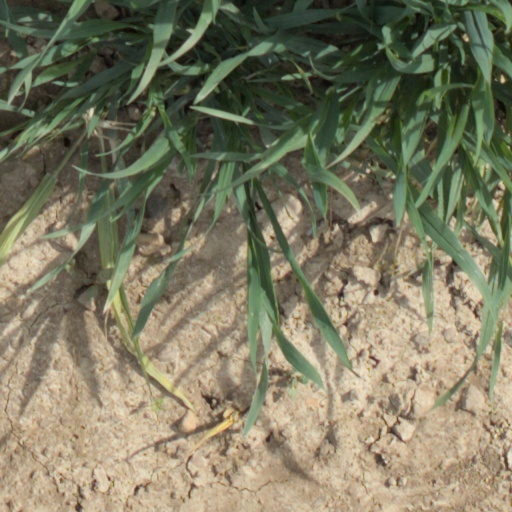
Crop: wheat